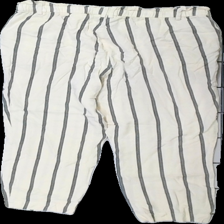
View: back
Type: Trousers
Category: Ladies
Brand: H&M
Colors: Beige, Black
Material: 70% viscose 30% cotton
Pattern: Striped
Cut: Regular
Size: 42
Season: All
Damage location: middle left
Damage 2 location: middle right
Price range: 50-100
Recommended usage: Reuse
Description: randiga byxor